Towers and palaces of the Roero

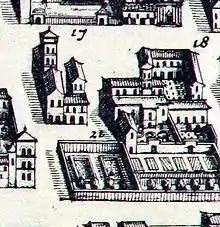
Piazza San Martino in the 17th century. The complex of buildings of the Roero family of Monteu had their entrance inside the square, on an alley that separated them from the church of San Martino with the facade still facing west toward the palaces to create a small square.

In 1299, a branch of the Roero family was invested by the bishop of Asti, Blessed Guido da Valperga, with the places of Monteu, Santo Stefano Belbo and Castagnito.